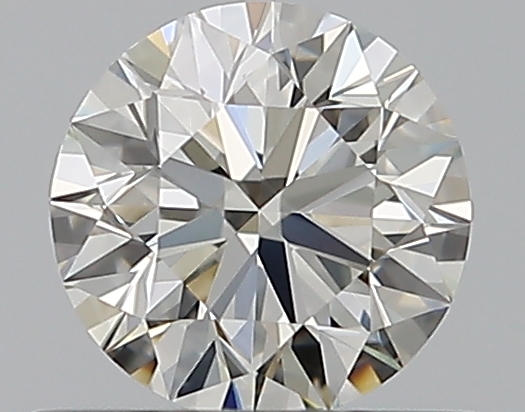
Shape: round
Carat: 0.5
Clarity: VVS1
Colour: J
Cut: EX
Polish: EX
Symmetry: EX
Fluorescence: N
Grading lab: GIA
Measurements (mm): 5.05 x 5.07 x 3.17